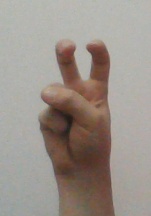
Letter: toot